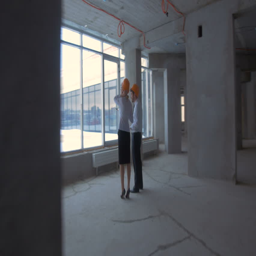
businessman and business woman in suit , hard hat in a new unfinished office building communicate , discuss blueprint , construction site